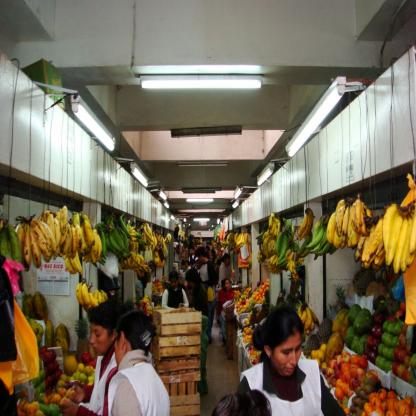
Scene: Indoor